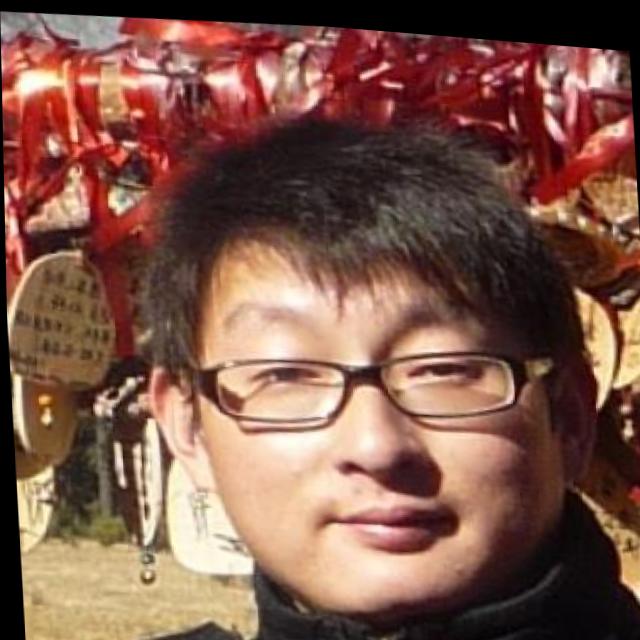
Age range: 21-44